Talla Sylla

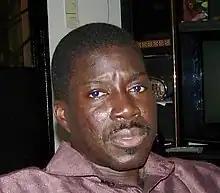

Talla Sylla (born 21 January 1966) is a Senegalese politician and the leader of "Action pour la Renaissance/Wallu Askanu Senegal" (AR/WA Senegal). He was previously the leader of Alliance for Progress and Justice Jëf-Jël and was that party's candidate in the 2007 presidential election.